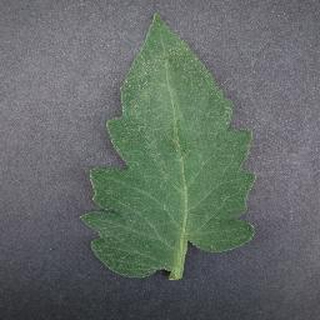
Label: healthy_tomato